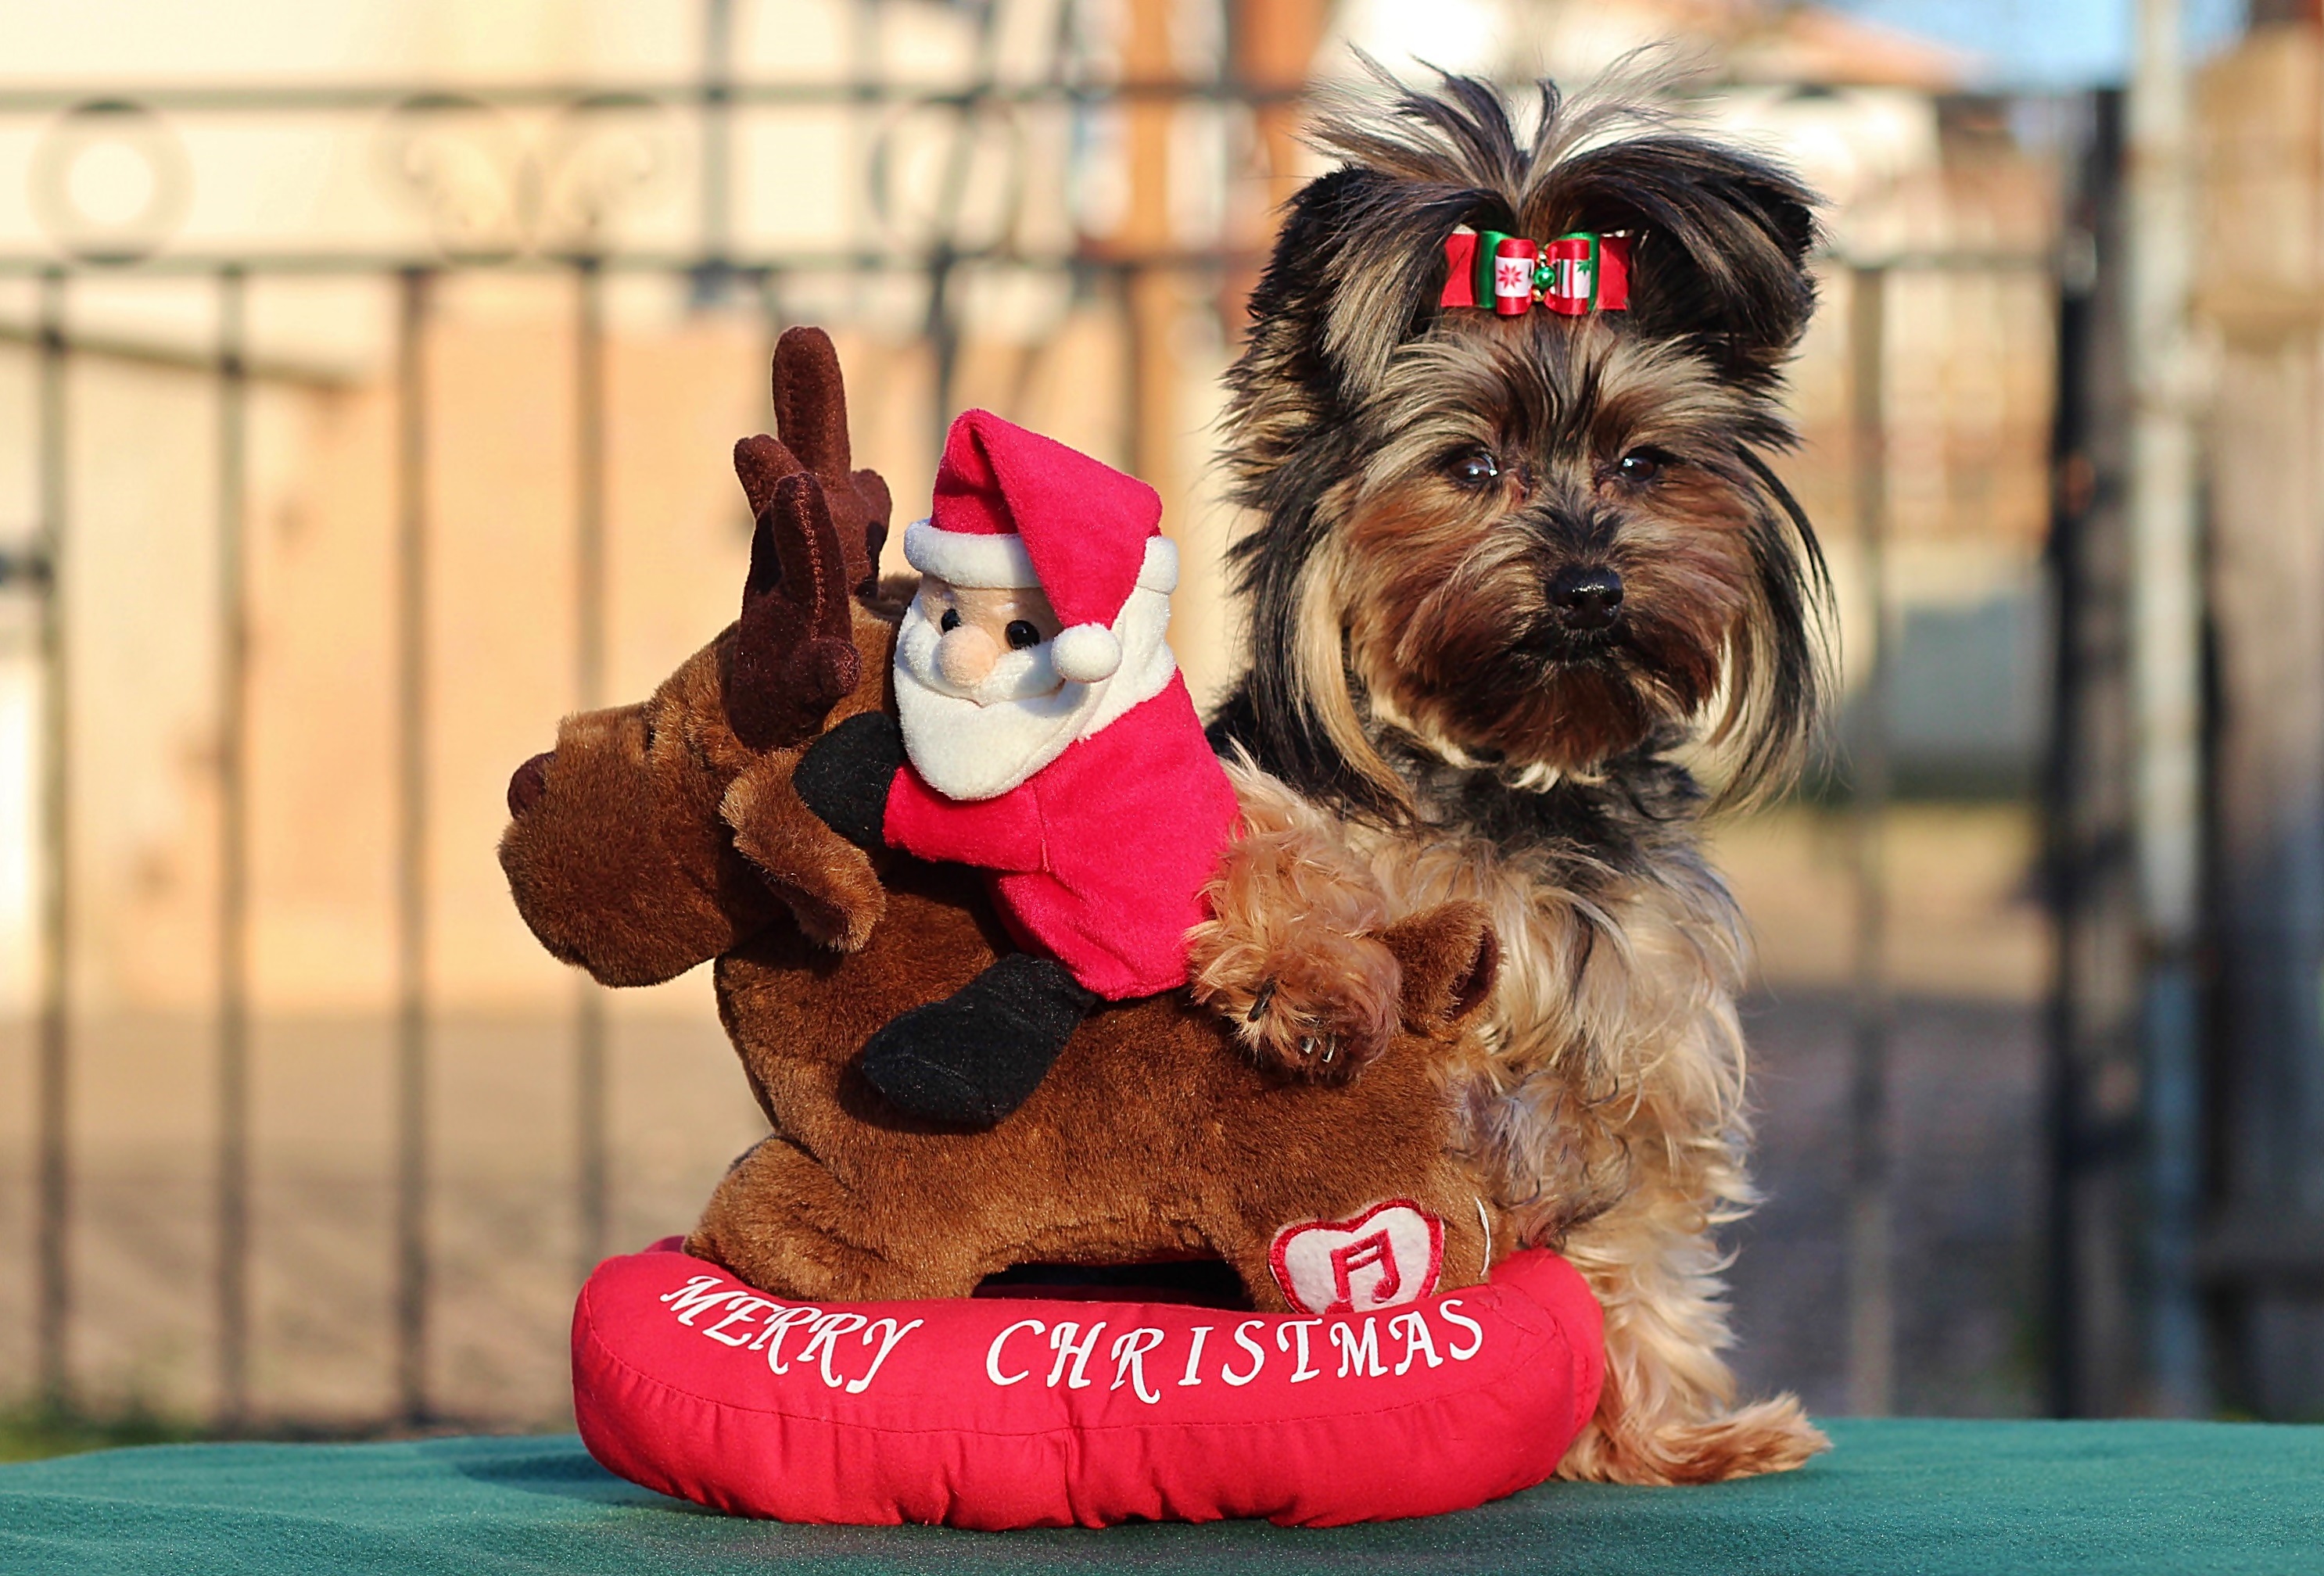
game, puppy, dog, mammal, christmas, dog breed, terrier, yorkshire terrier, dog like mammal, dog crossbreeds, morkie